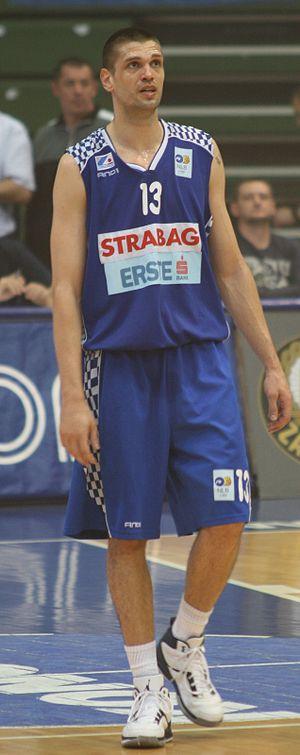
Tomislav Ružić, né le 2 juillet 1979, est un joueur croate de basket-ball, évoluant au poste d'intérieur. Il mesure 2,08 m.